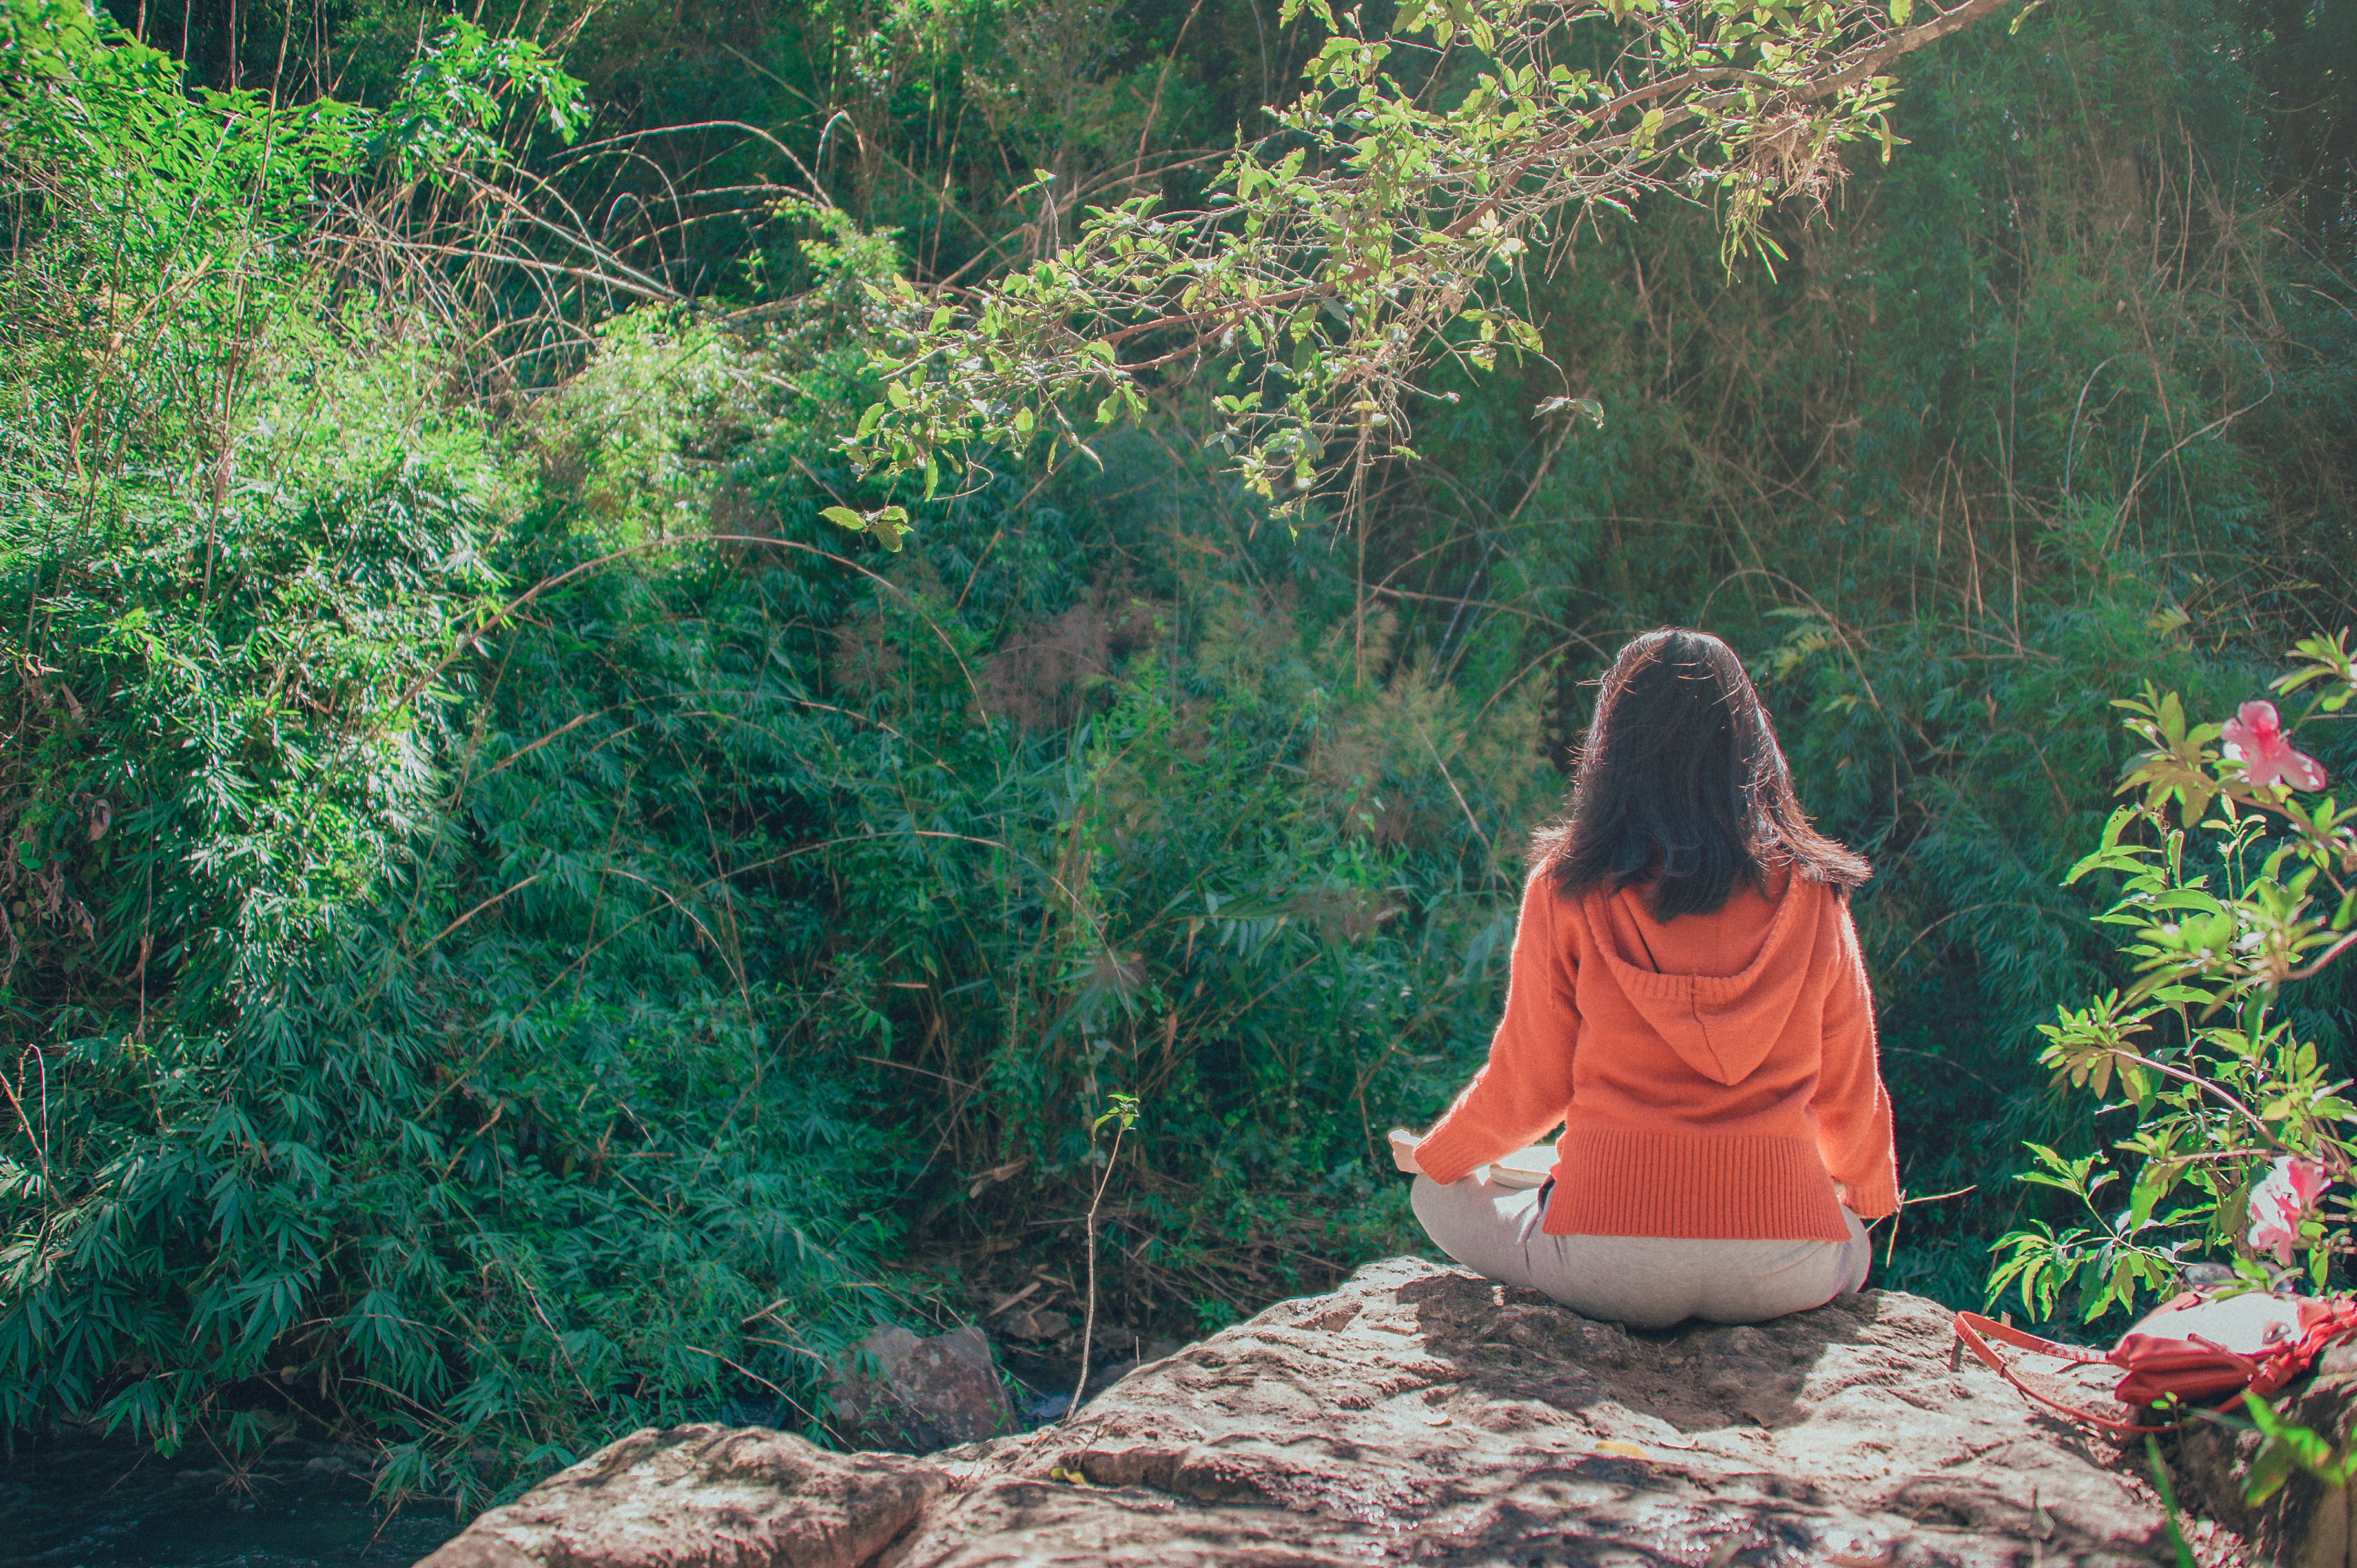
love, cute, portrait, landscape, beautiful, travel, happy, lovely, art, natural, girl, green, nature, plant, vegetation, leaf, ecosystem, tree, wilderness, nature reserve, forest, jungle, rainforest, grass, rock, national park, old growth forest, plant community, leisure, woodland, garden